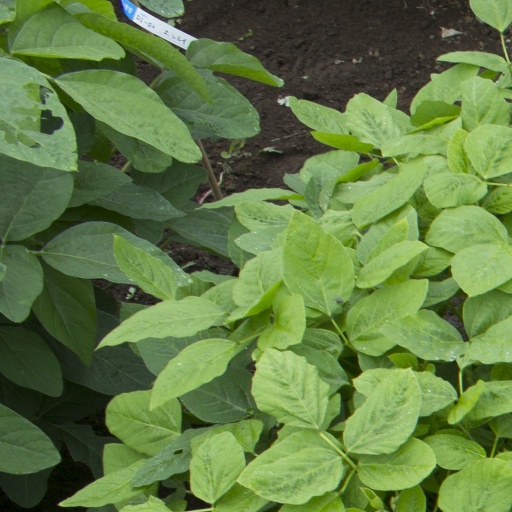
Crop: soybean